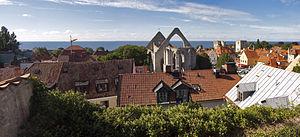
Visby est la seule ville située sur l'île suédoise de Gotland, au milieu de la mer Baltique, à 90 km des côtes suédoises. Avec 22 593 habitants, elle constitue plus du tiers de la population totale de l'île. C'est le chef-lieu de l'entité région Gotland, issu de la fusion de l'administration du comté de Gotland et de son unique commune.